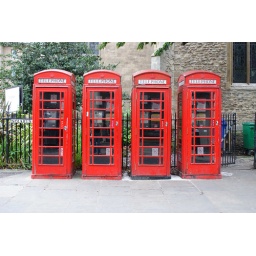
Classic British phone boxes in Cambridge. This one needed to stay in colour!